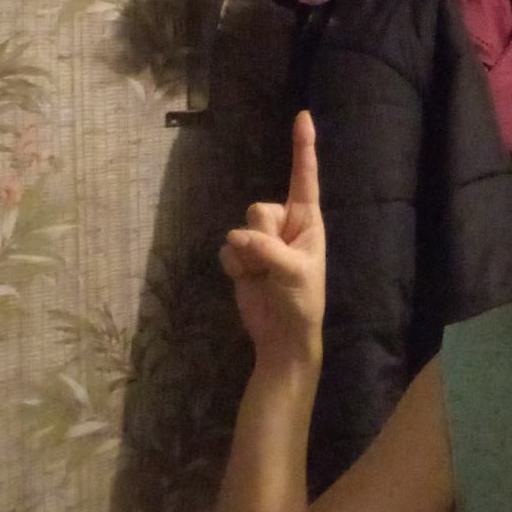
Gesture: one